Tianya Haijiao

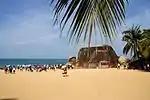

Tianya Haijiao is a popular visitor attraction west of Sanya city, Hainan, China.